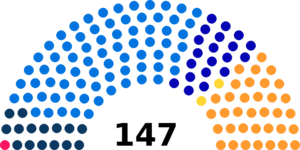
Diagramme des sièges au Conseil national suisse (1890)
Les élections fédérales suisses de 1890 se sont déroulées le 26 octobre 1890. Ces élections permettent d'élire au système majoritaire les 147 députés +3 par rapport aux dernières élections) eux-mêmes répartis sur les 22 cantons, siégeant au Conseil national (chambre basse), pour une mandature de trois ans.